John Barclay Armstrong

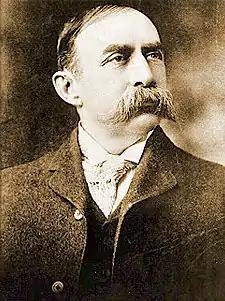

John Barclay Armstrong (January 1, 1850 – May 1, 1913) was a Texas Ranger lieutenant and a United States Marshal. He is usually remembered for his role in the pursuit and capture of the famous gunfighter John Wesley Hardin.